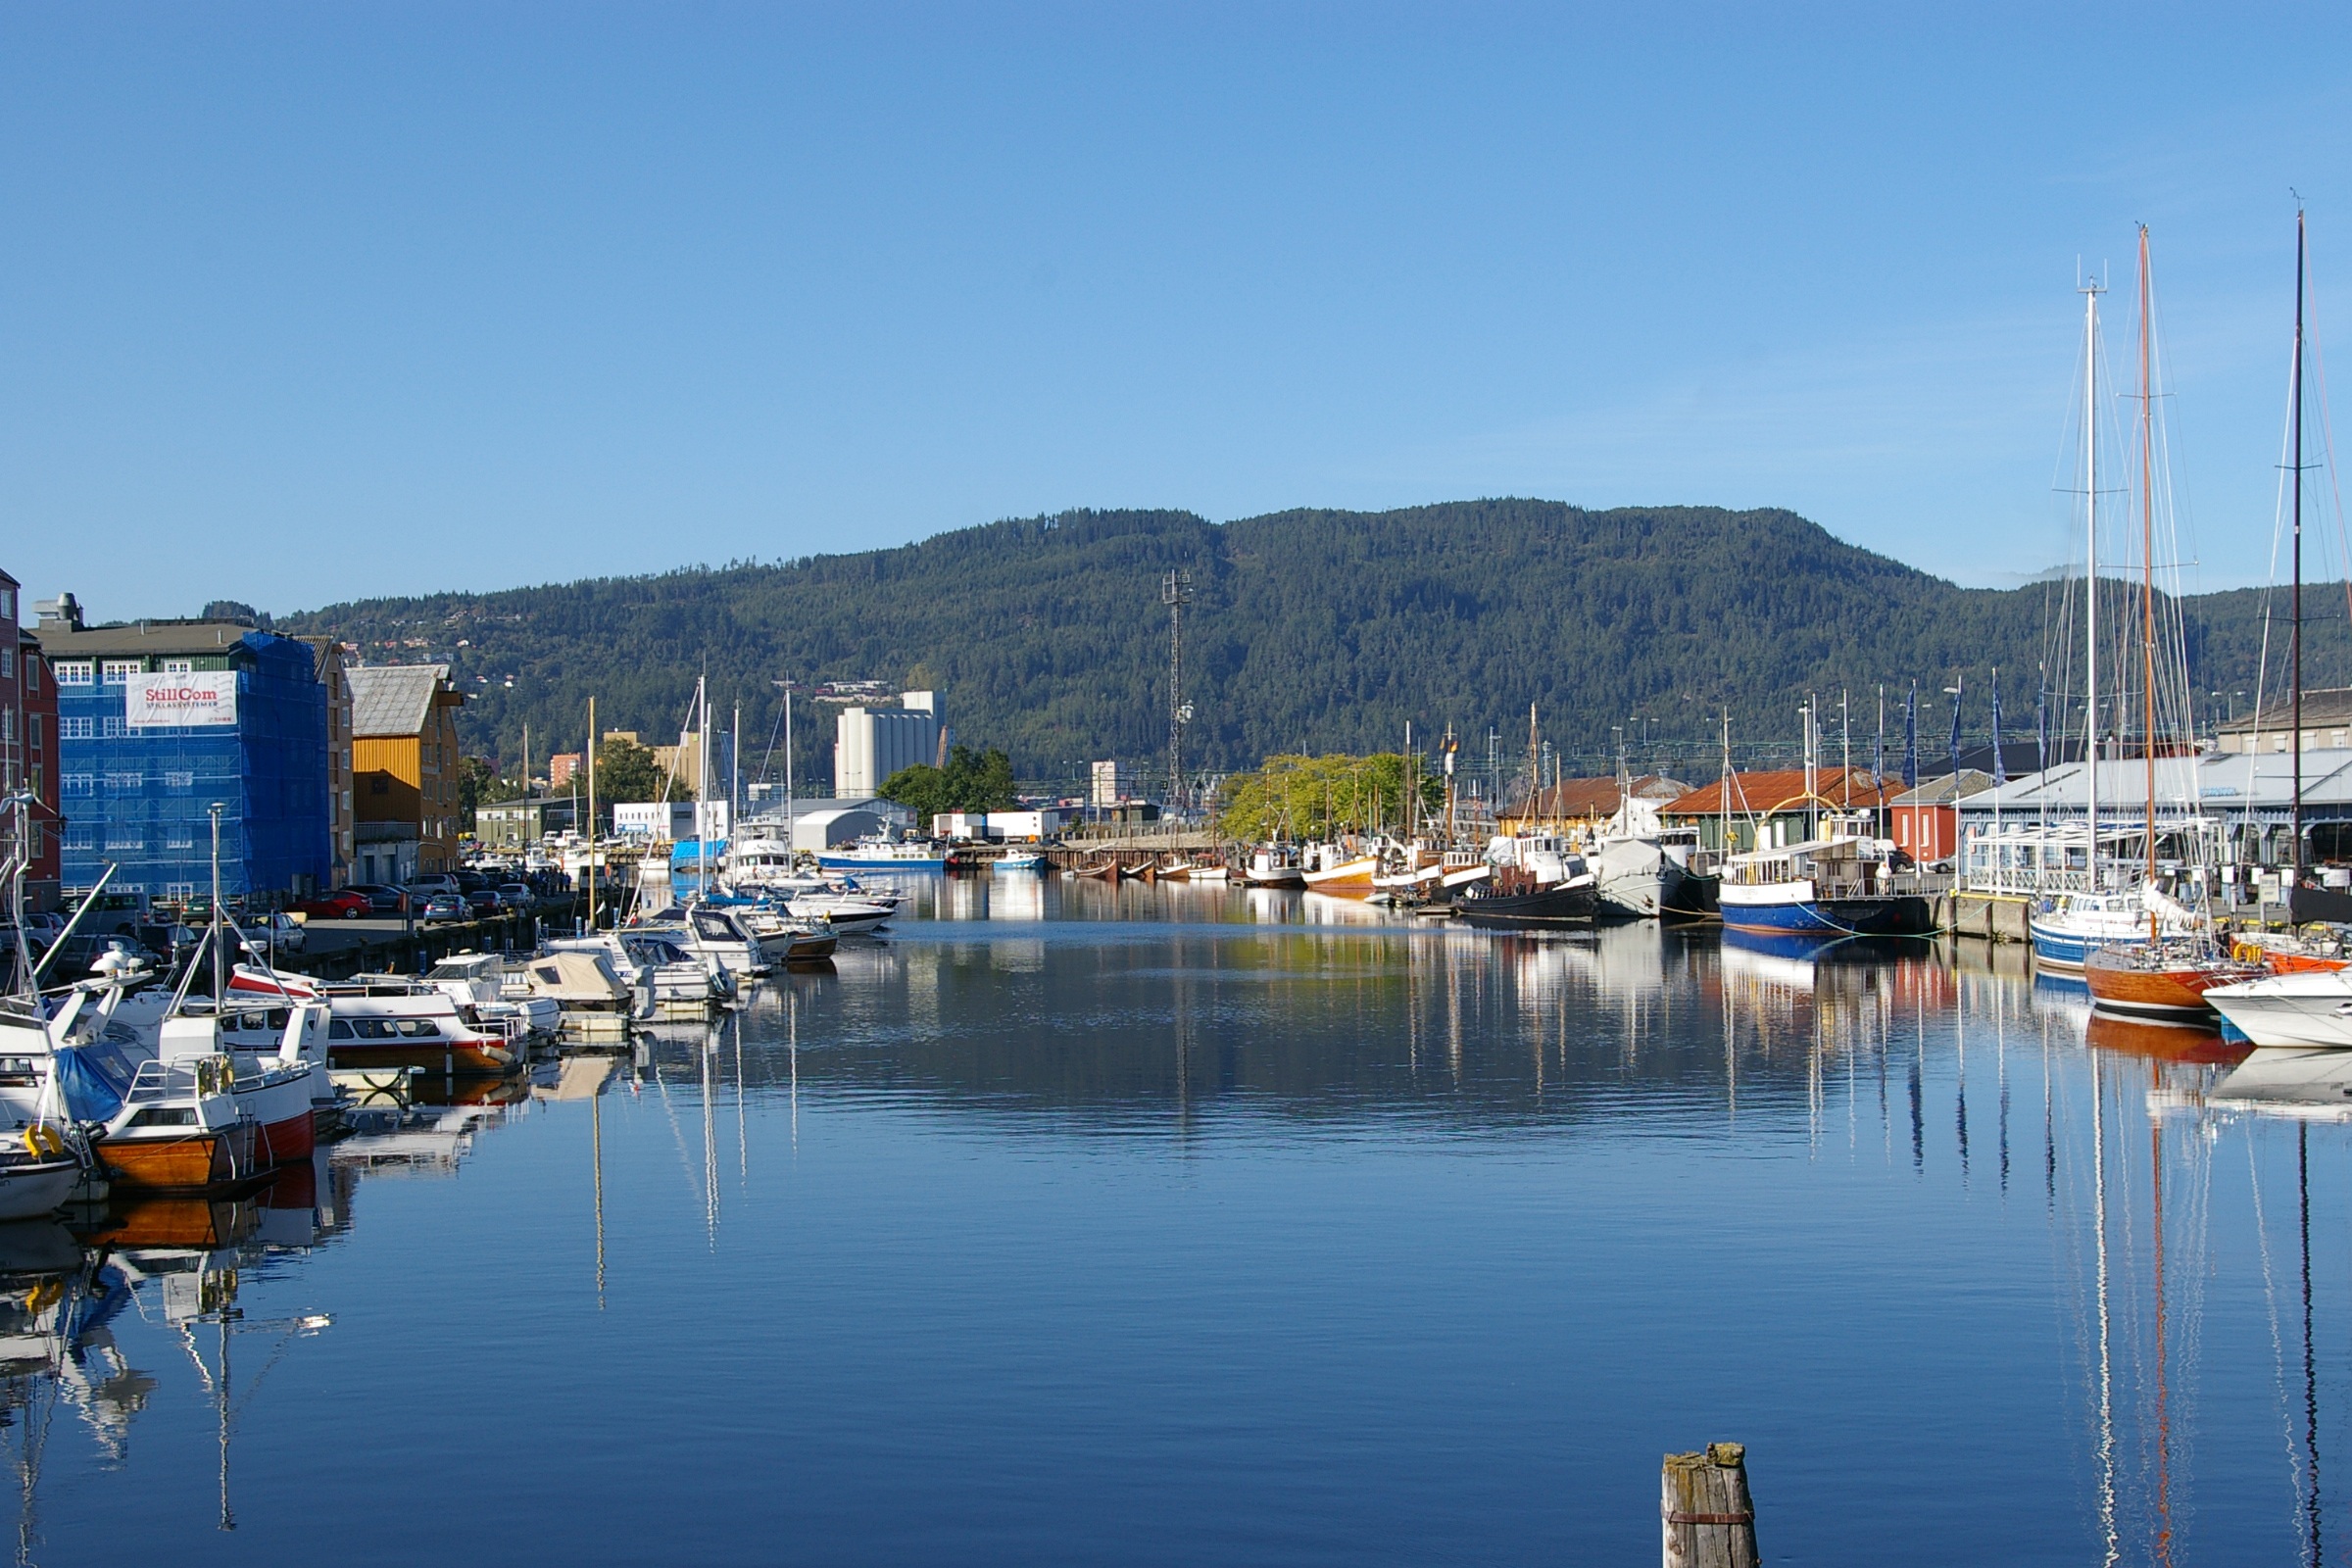
landscape, sea, water, nature, dock, sky, boat, cityscape, summer, travel, reflection, vehicle, holiday, bay, harbor, marina, rest, port, fish, tourism, waterway, clouds, infrastructure, channel, mood, norway, mirroring, scandinavia, fishing boats, holiday destination, fjordlandschaft